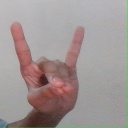
अक्षर: श